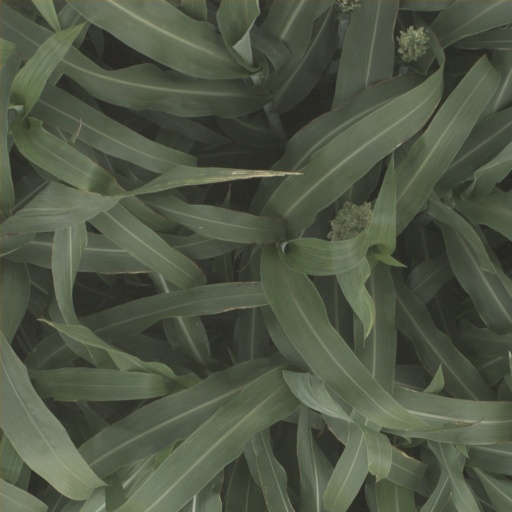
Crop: sorghum